Minami Sakurai Station (Aichi)

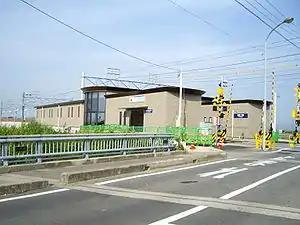
Minami Sakurai Station in July 2008

Minami Sakurai Station is served by the Meitetsu Nishio Line, and is located 9.5 kilometers from the starting point of the line at .